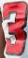
Number: 3